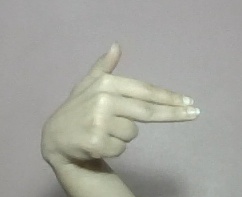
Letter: ghain